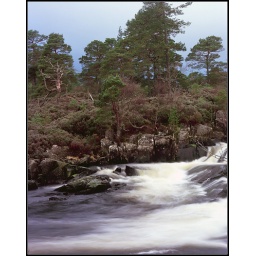
Lovely saturated green trees beside a small waterfall, Glen Affric